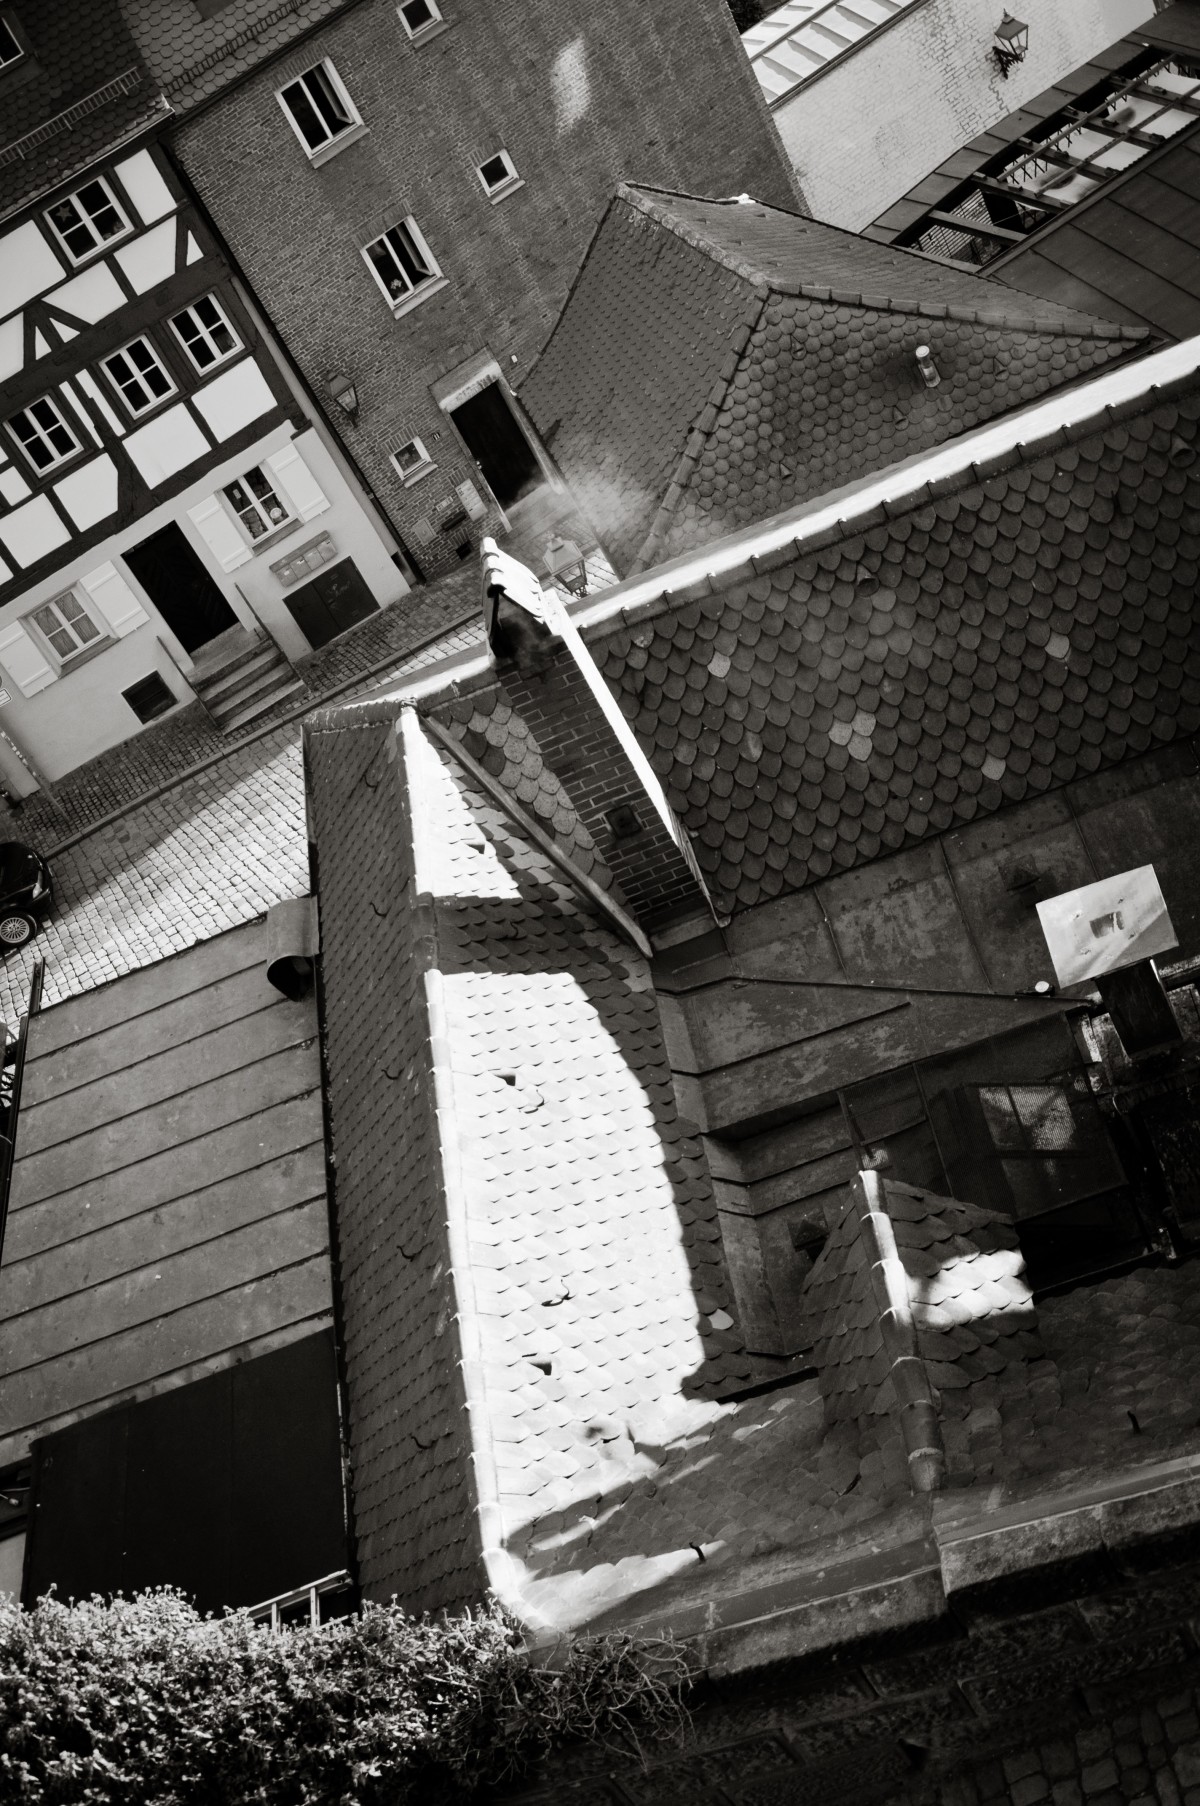
Tags: black and white, house, darkness, photograph, image, shape, urban area, monochrome photography